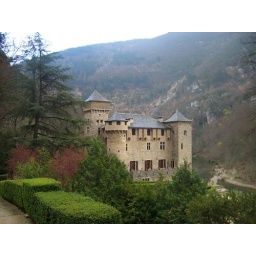
A castle by the Tarn river